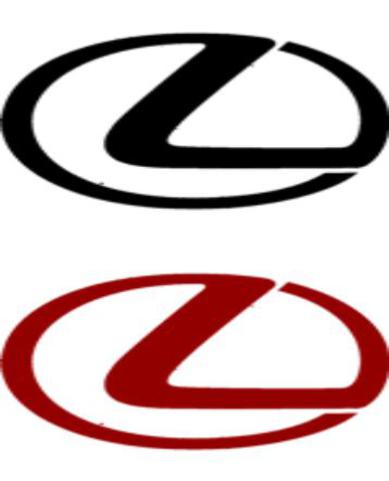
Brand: lexus-1
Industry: Transportation